Japanese destroyer Tachikaze (1921)

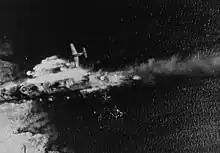
A VF-9 F6F over the stranded "Tachikaze" during Operation Hailstone, February 1944.

In early 1943, after emergency repairs by the repair ship "Yamabiko Maru", "Tachikaze" returned to Maizuru, which were completed by 10 March. "Tachikaze" returned to Rabaul to resume patrols. She was lightly damaged by an air raid on Wewak on 15 April. She returned again to Maizuru for repairs in May, remaining until September. From October until the end of the year, "Tachikaze" was based at Truk, with her patrol area extending from Palau towards Rabaul.